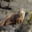
Label: otter